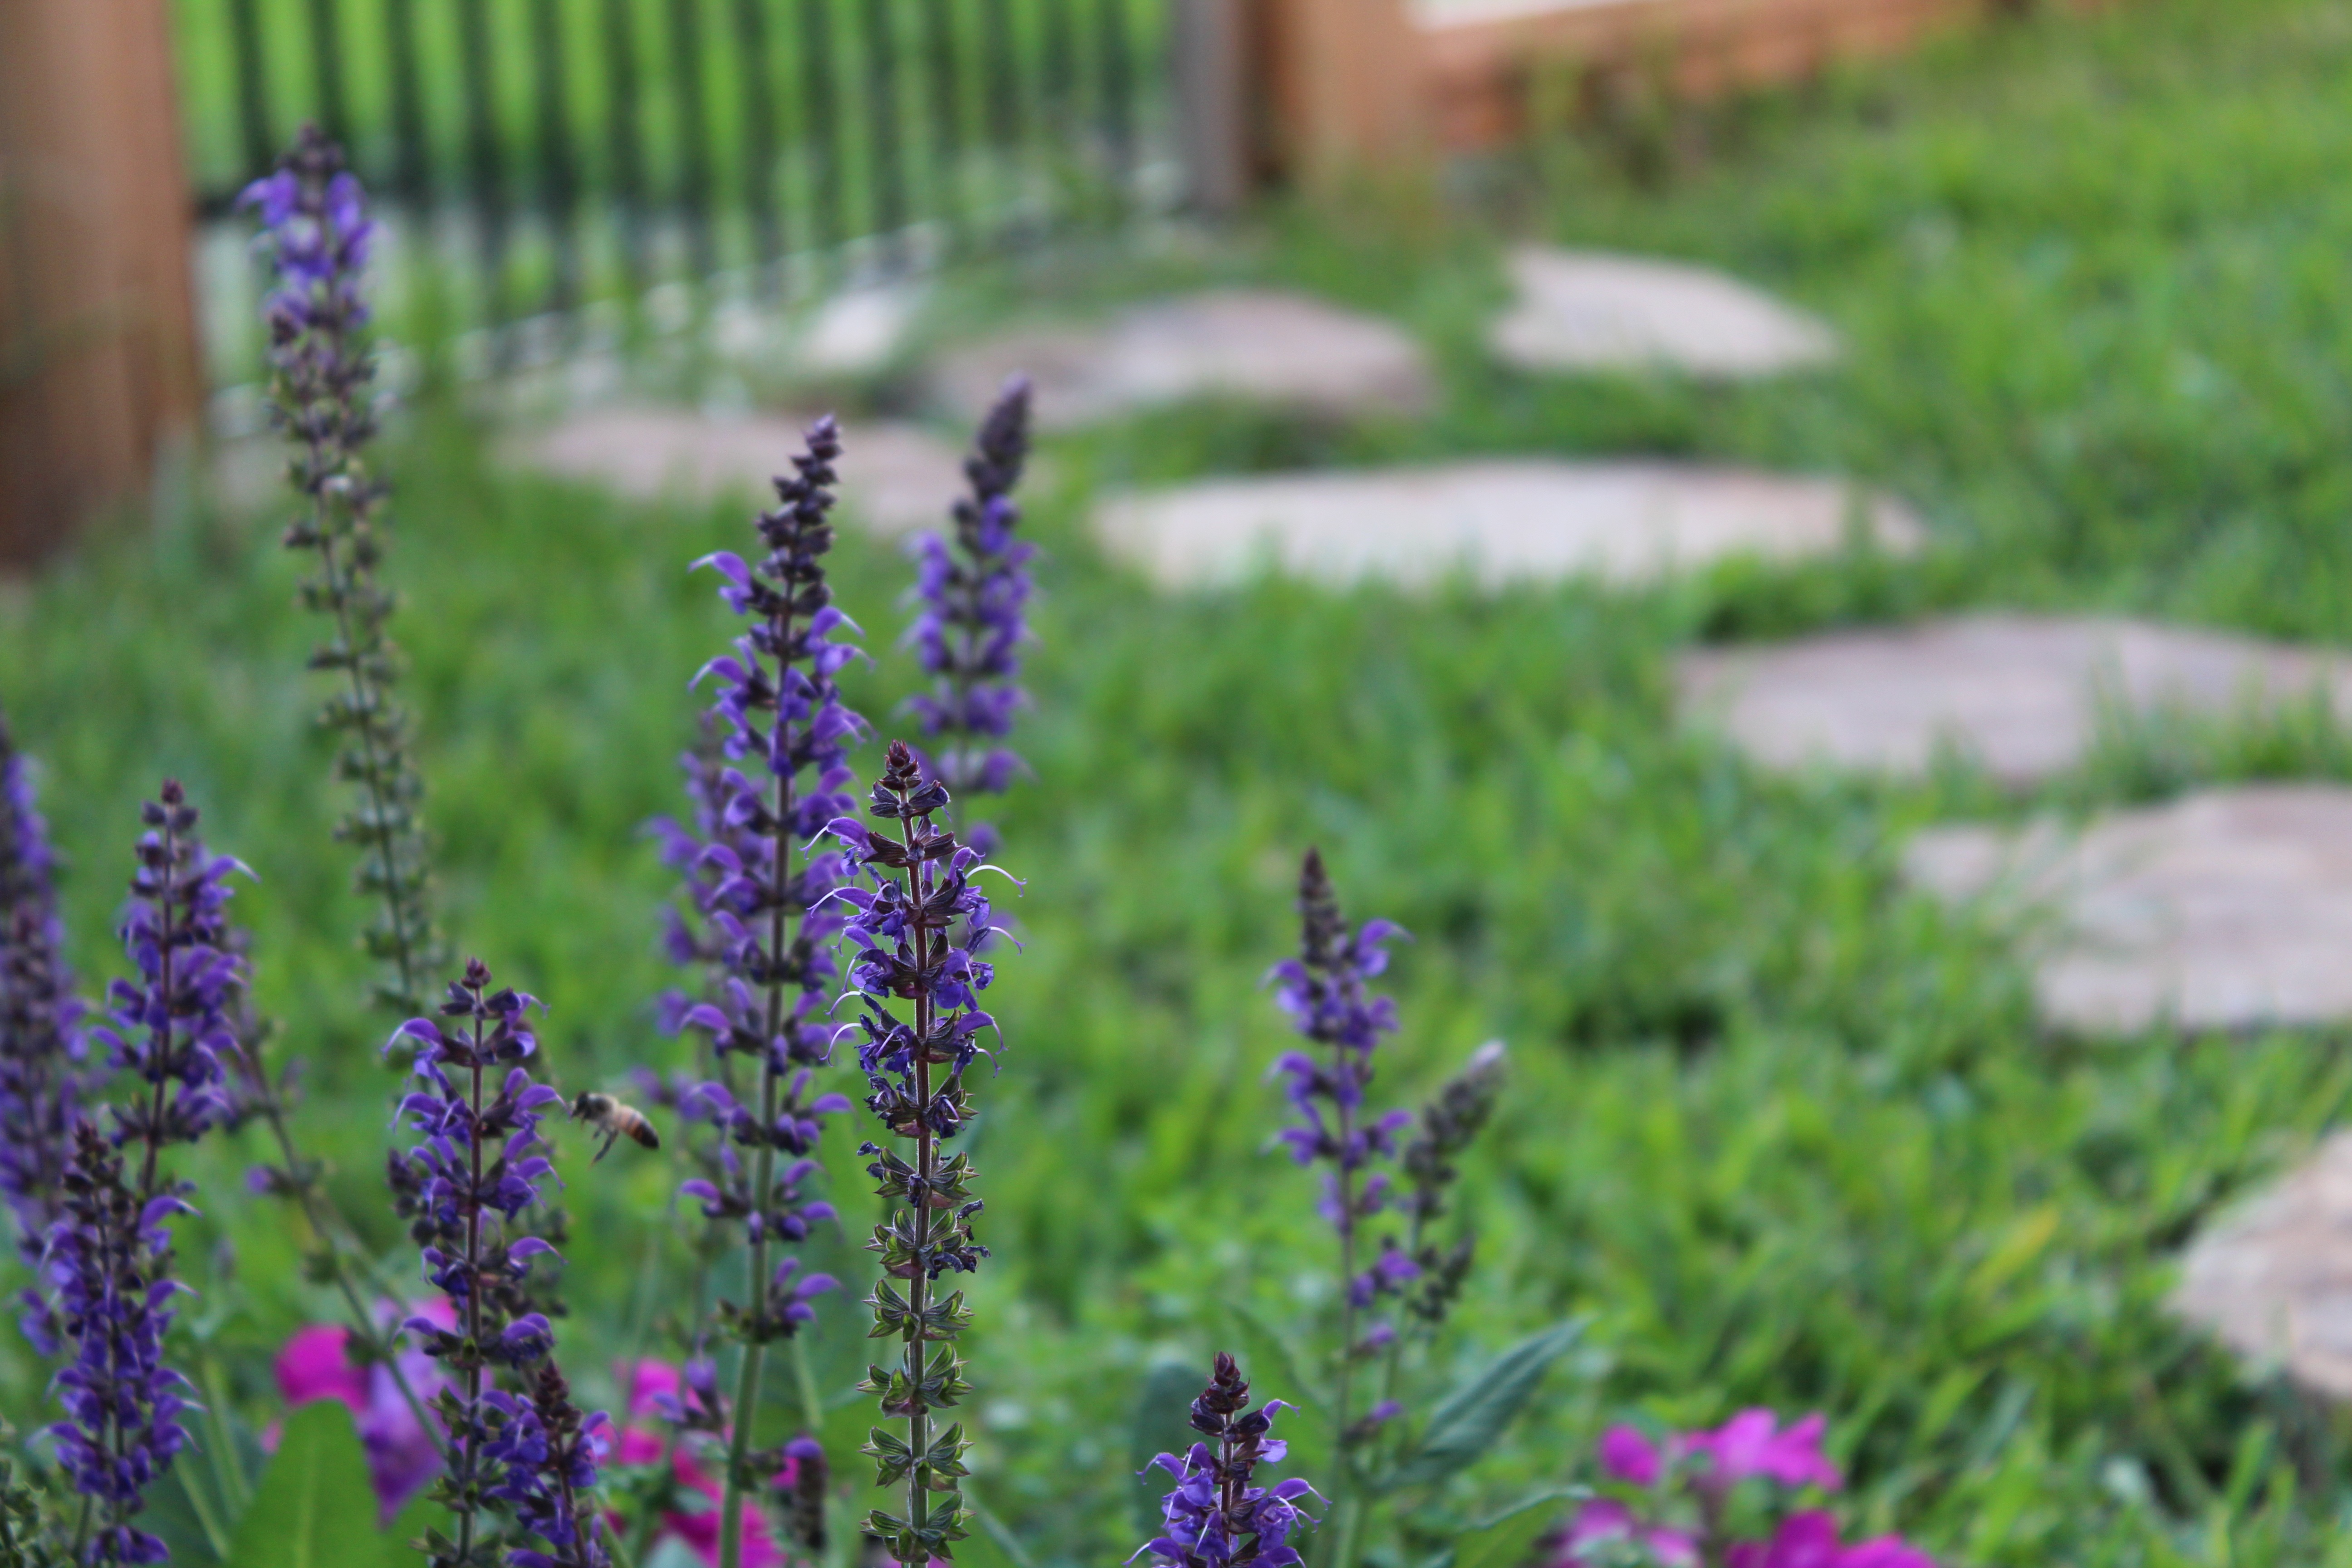
nature, grass, plant, lawn, meadow, flower, herb, botany, garden, flora, lavender, wildflower, shrub, lupin, flowering plant, annual plant, grass family, land plant, english lavender, blue bonnet